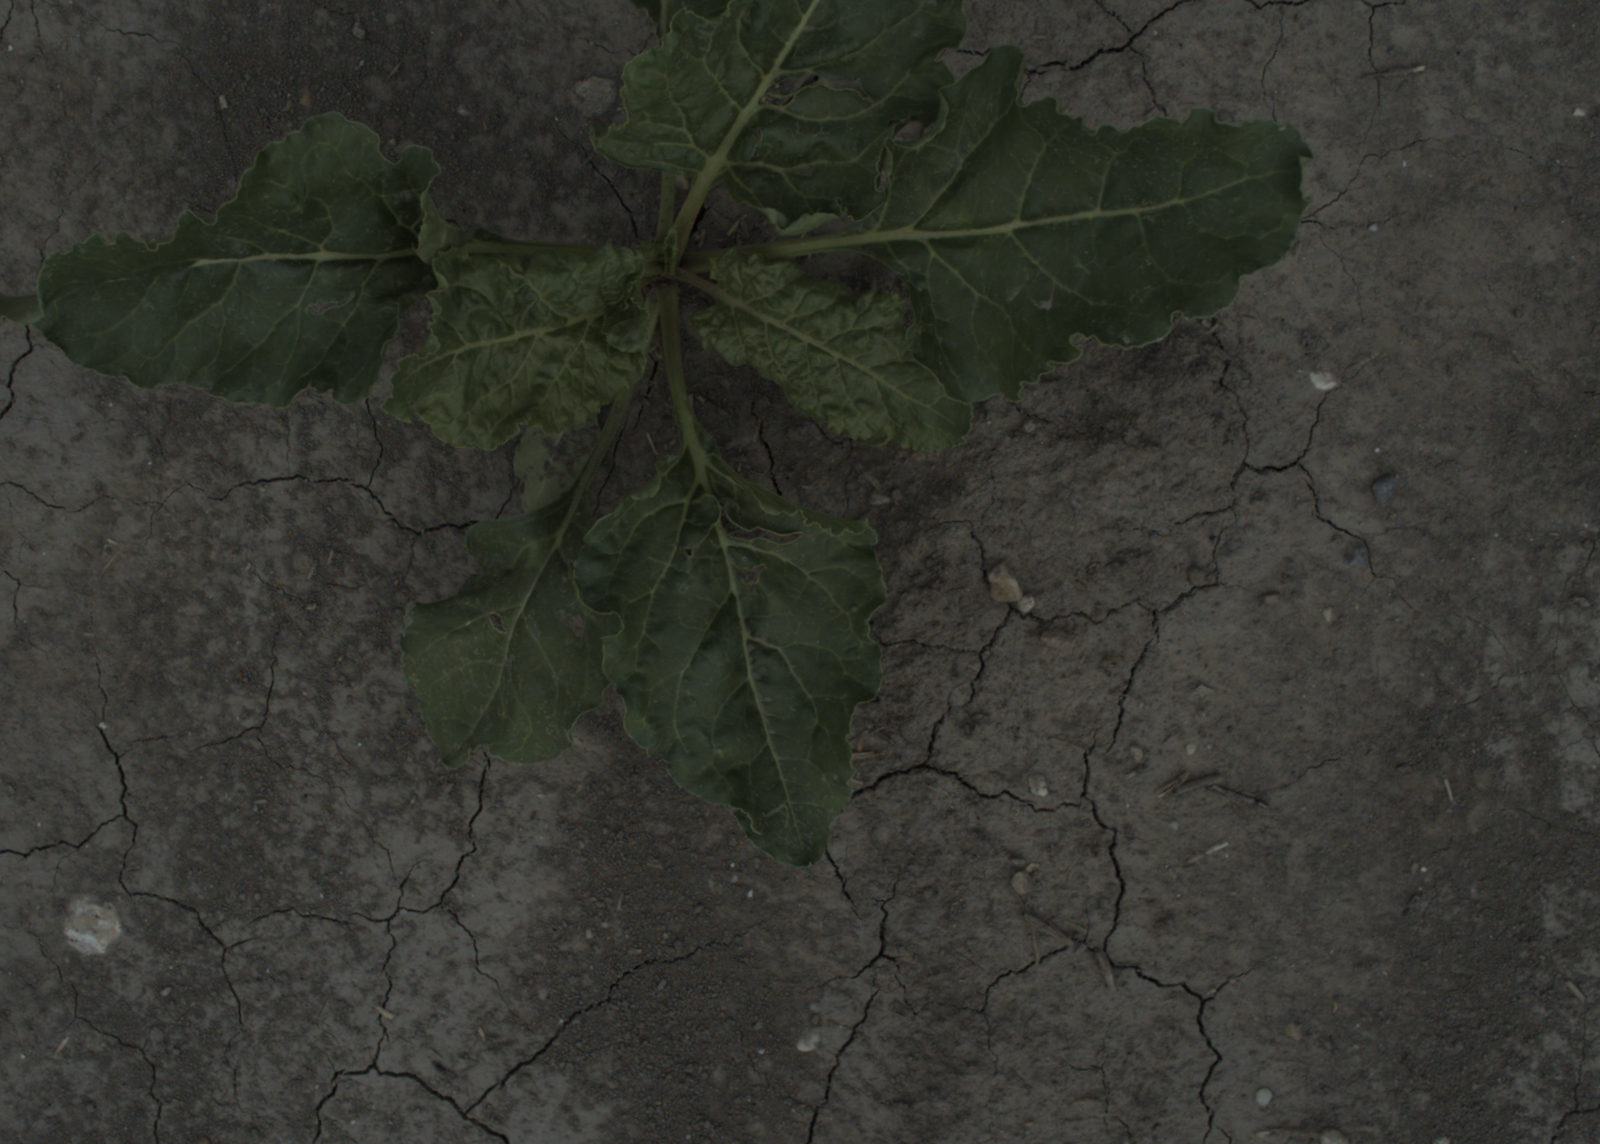
Capture date: 21.07.2021 12:55:28
Weather: mixed
Wind: medium
Seeding date: 08.06.2021
Plant canopy height (mm): 962